Describe the emotion expressed in this image:  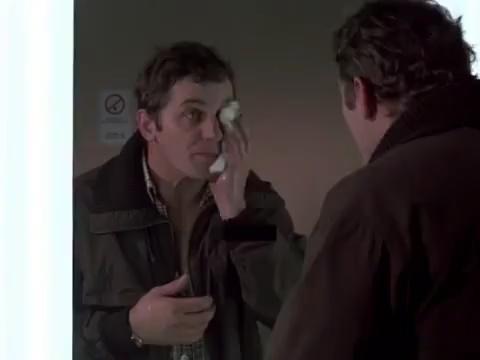
This person displays Pain, valence and arousal with low intensity.